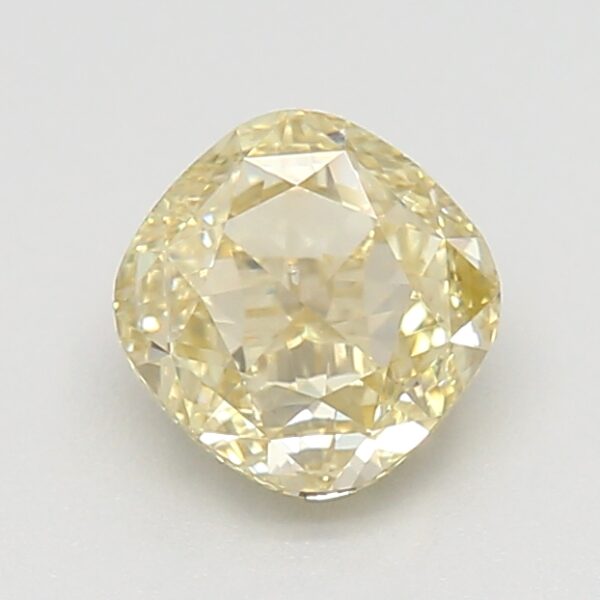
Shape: cushion
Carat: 0.71
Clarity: SI1
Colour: FANCY
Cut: VG
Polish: EX
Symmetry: VG
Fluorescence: ST
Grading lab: GIA
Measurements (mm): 4.75 x 4.69 x 3.35